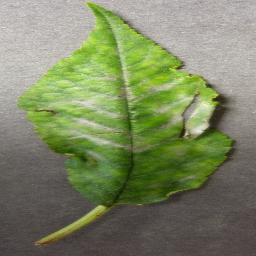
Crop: cherry
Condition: (including_sour)_powdery_mildew